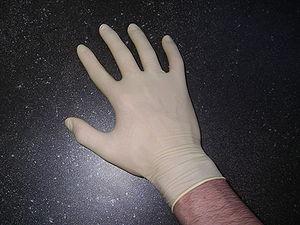
Les gants médico-chirurgicaux sont des gants utilisés dans le monde médical pour protéger les patients et les soignants des infections transmissibles. Ce sont des équipements de protection individuelle.
Un gant est un accessoire de mode, un équipement de sport ou un élément de protection, un élément d'hygiène recouvrant la main. Il est utilisé pour se protéger notamment du froid, ou encore pour le prestige.